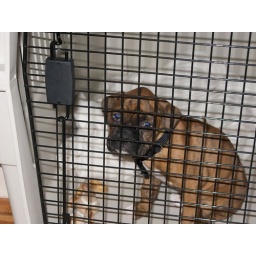
Mocha in the dog house